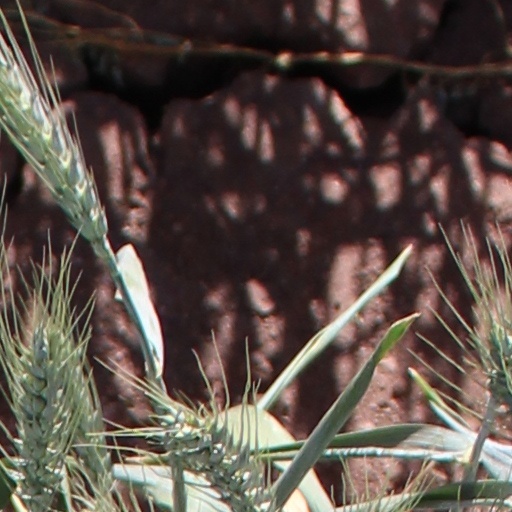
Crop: wheat